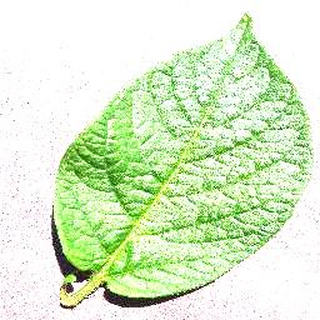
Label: healthy_potato